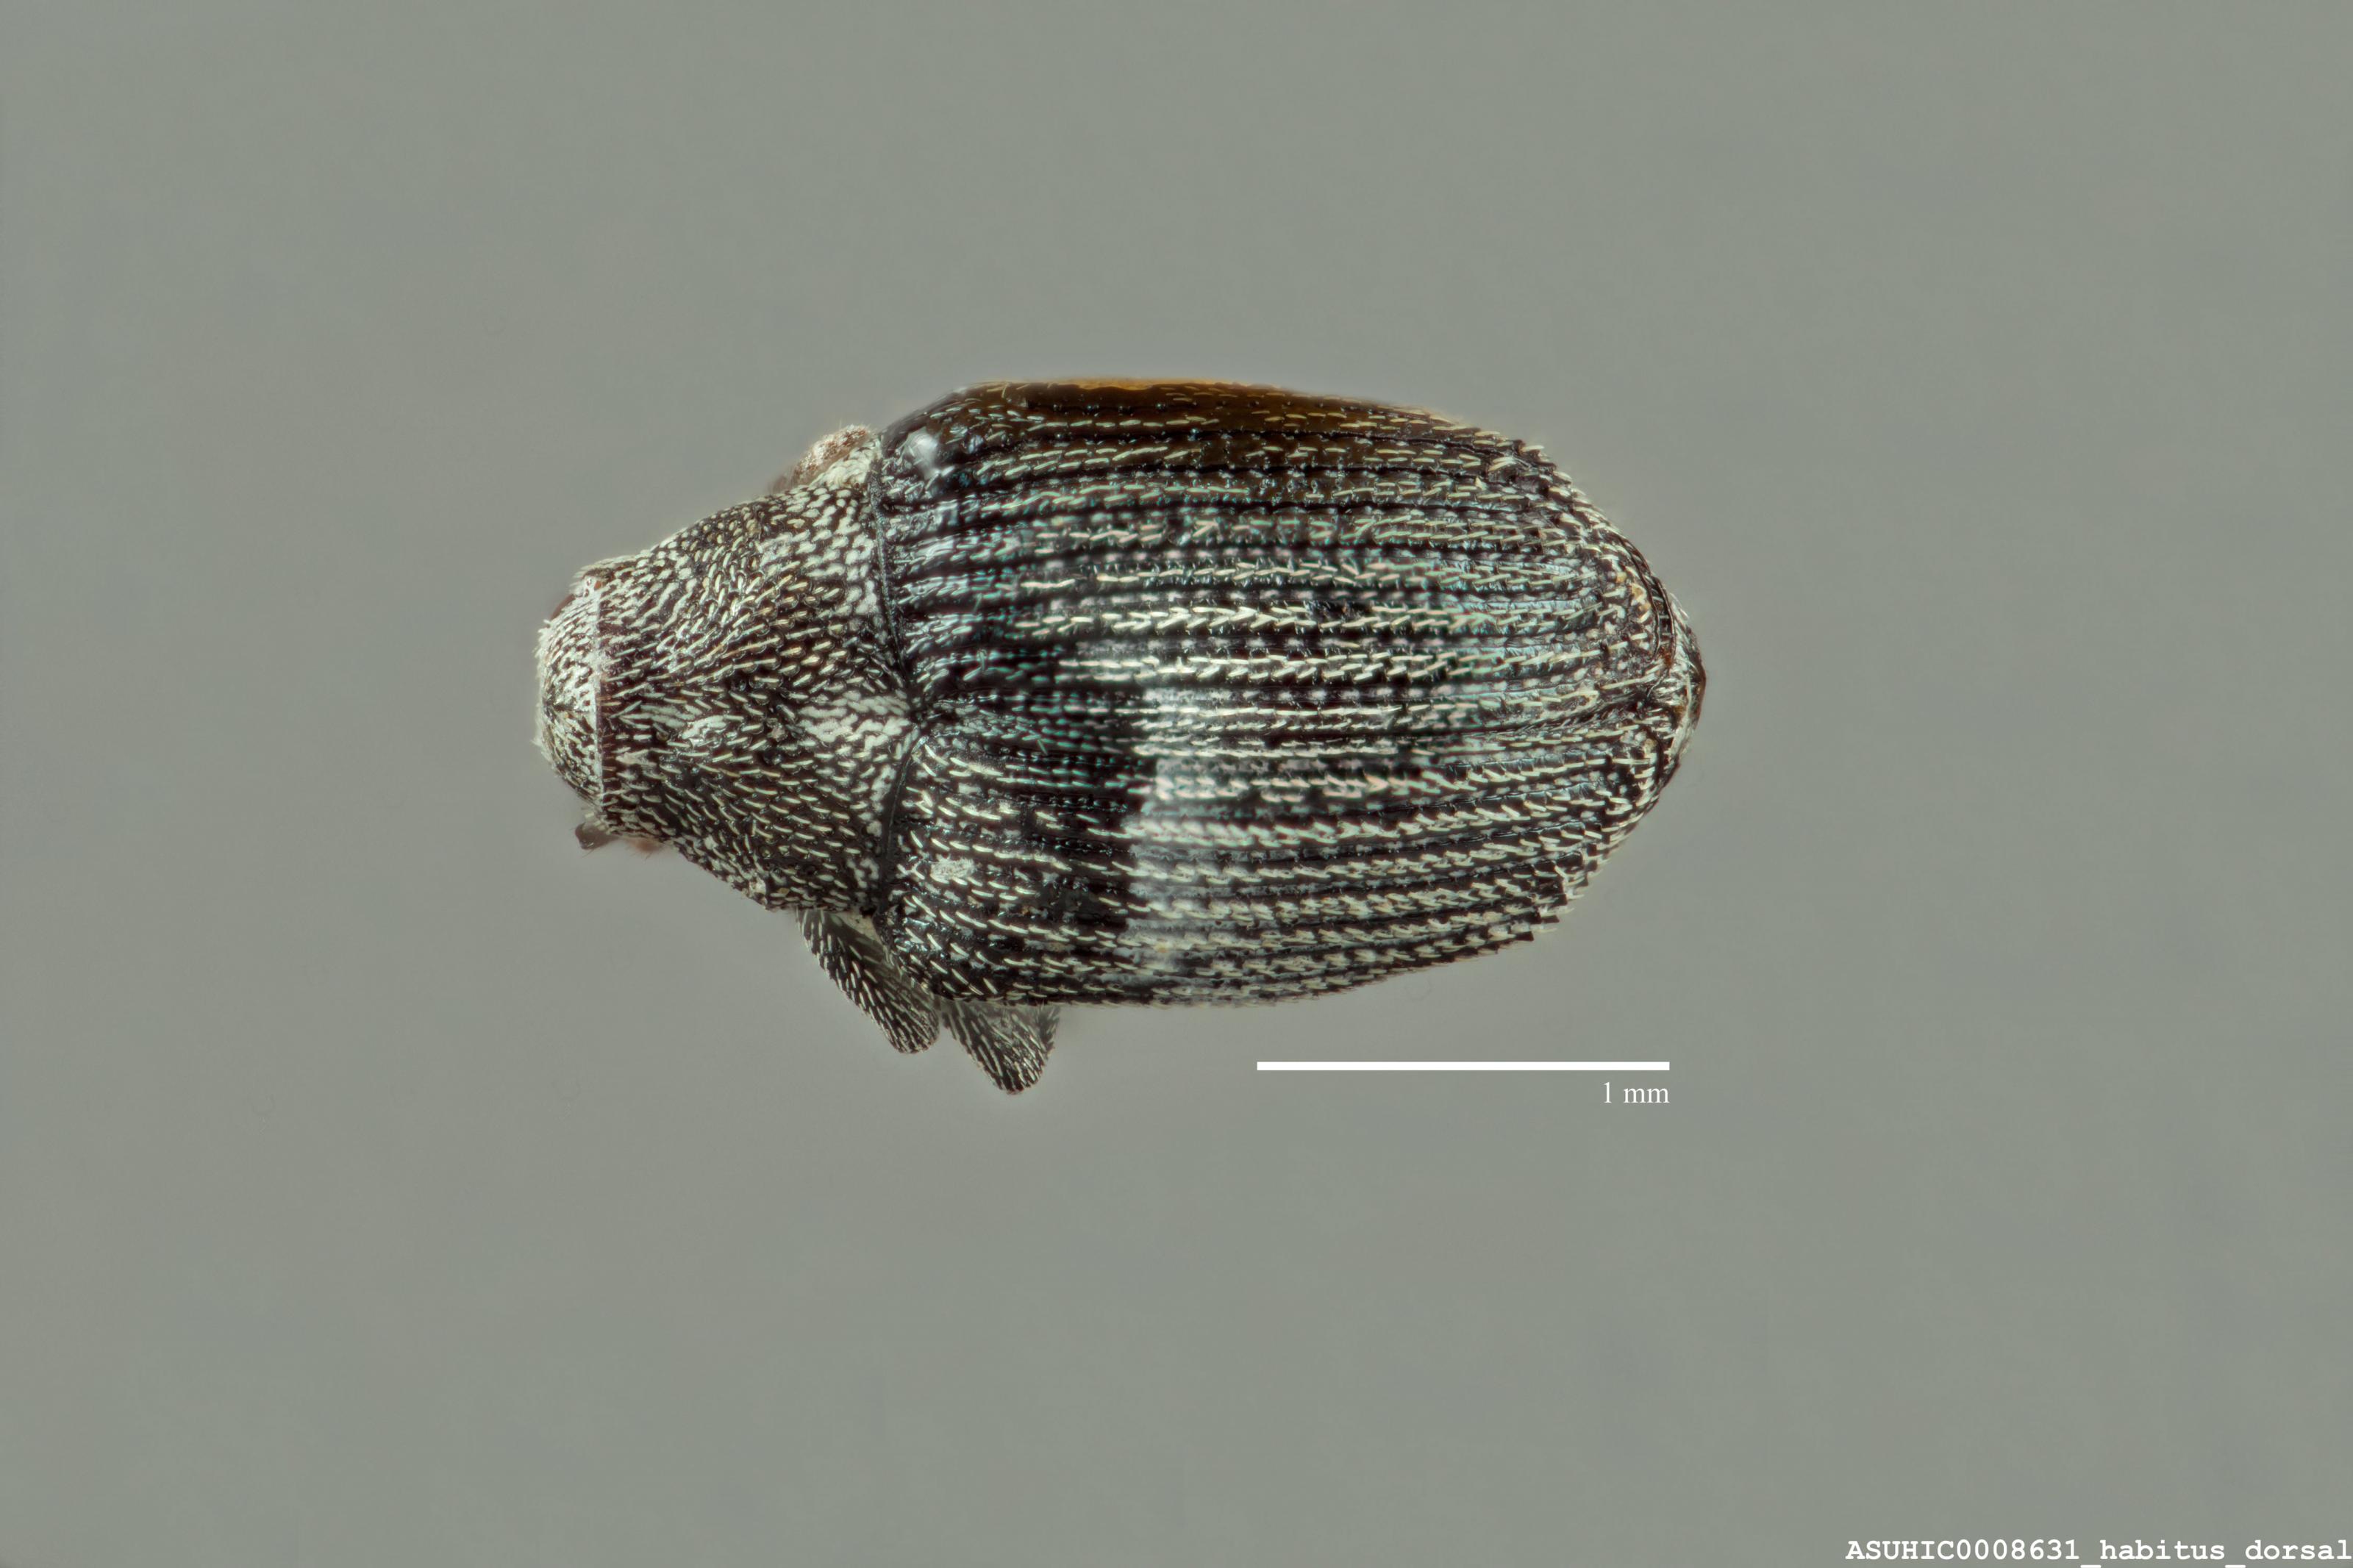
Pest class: Cabbage_seedpod_weevil